Central United Methodist Church (Mansfield, Ohio)

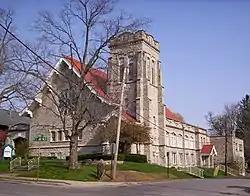

Central United Methodist Church is a historic church in Mansfield, Ohio. It was built in 1910 and added to the National Register of Historic Places in 1983.